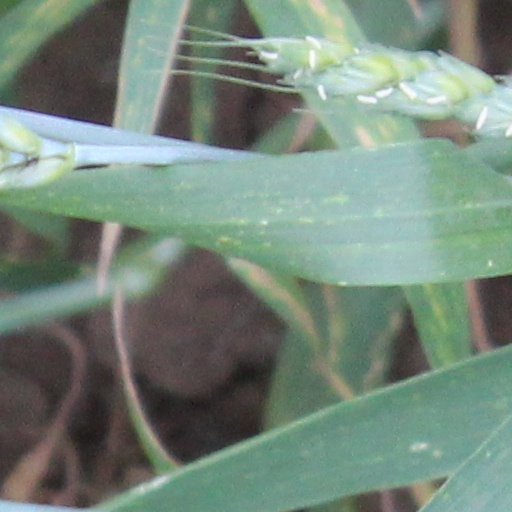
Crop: wheat